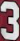
Number: 3